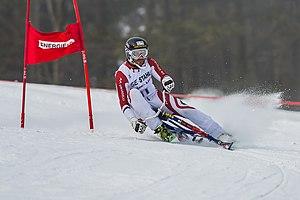
Une luge est un véhicule sur lequel on s'assied pour glisser sur la neige ou sur la glace. À l'opposé du traîneau, la luge ne comporte pas de moyen de traction.